Slovak euro coins

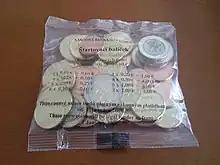
Slovak euro coins starting set

On 3 June 2008, the European Union finance ministers gave Slovakia the green light to join the euro zone in 2009 while urging the country to be ready to fight inflation with tight fiscal policies. "We are happy to see Slovakia join the euro zone on 1 January 2009," Jean-Claude Juncker, who chairs the Eurogroup of euro zone finance ministers, told reporters.